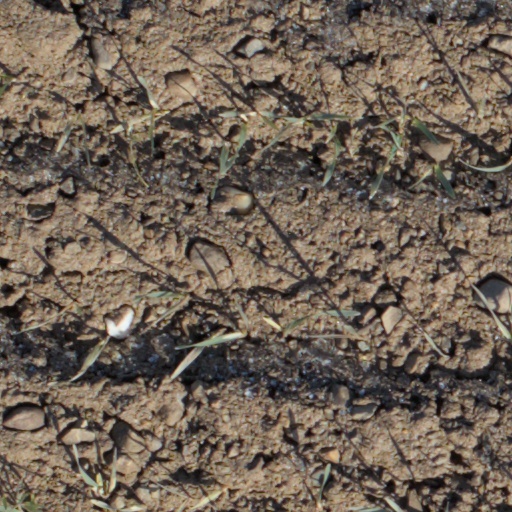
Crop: wheat